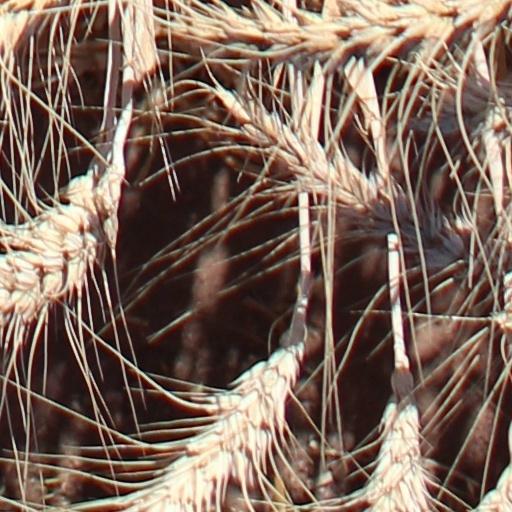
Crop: wheat